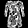
Label: T - shirt / top